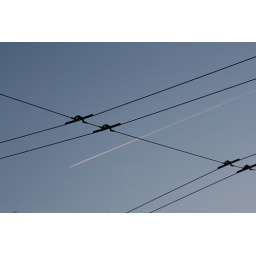
Avion dans le ciel bleu / Airplane in the blue sky